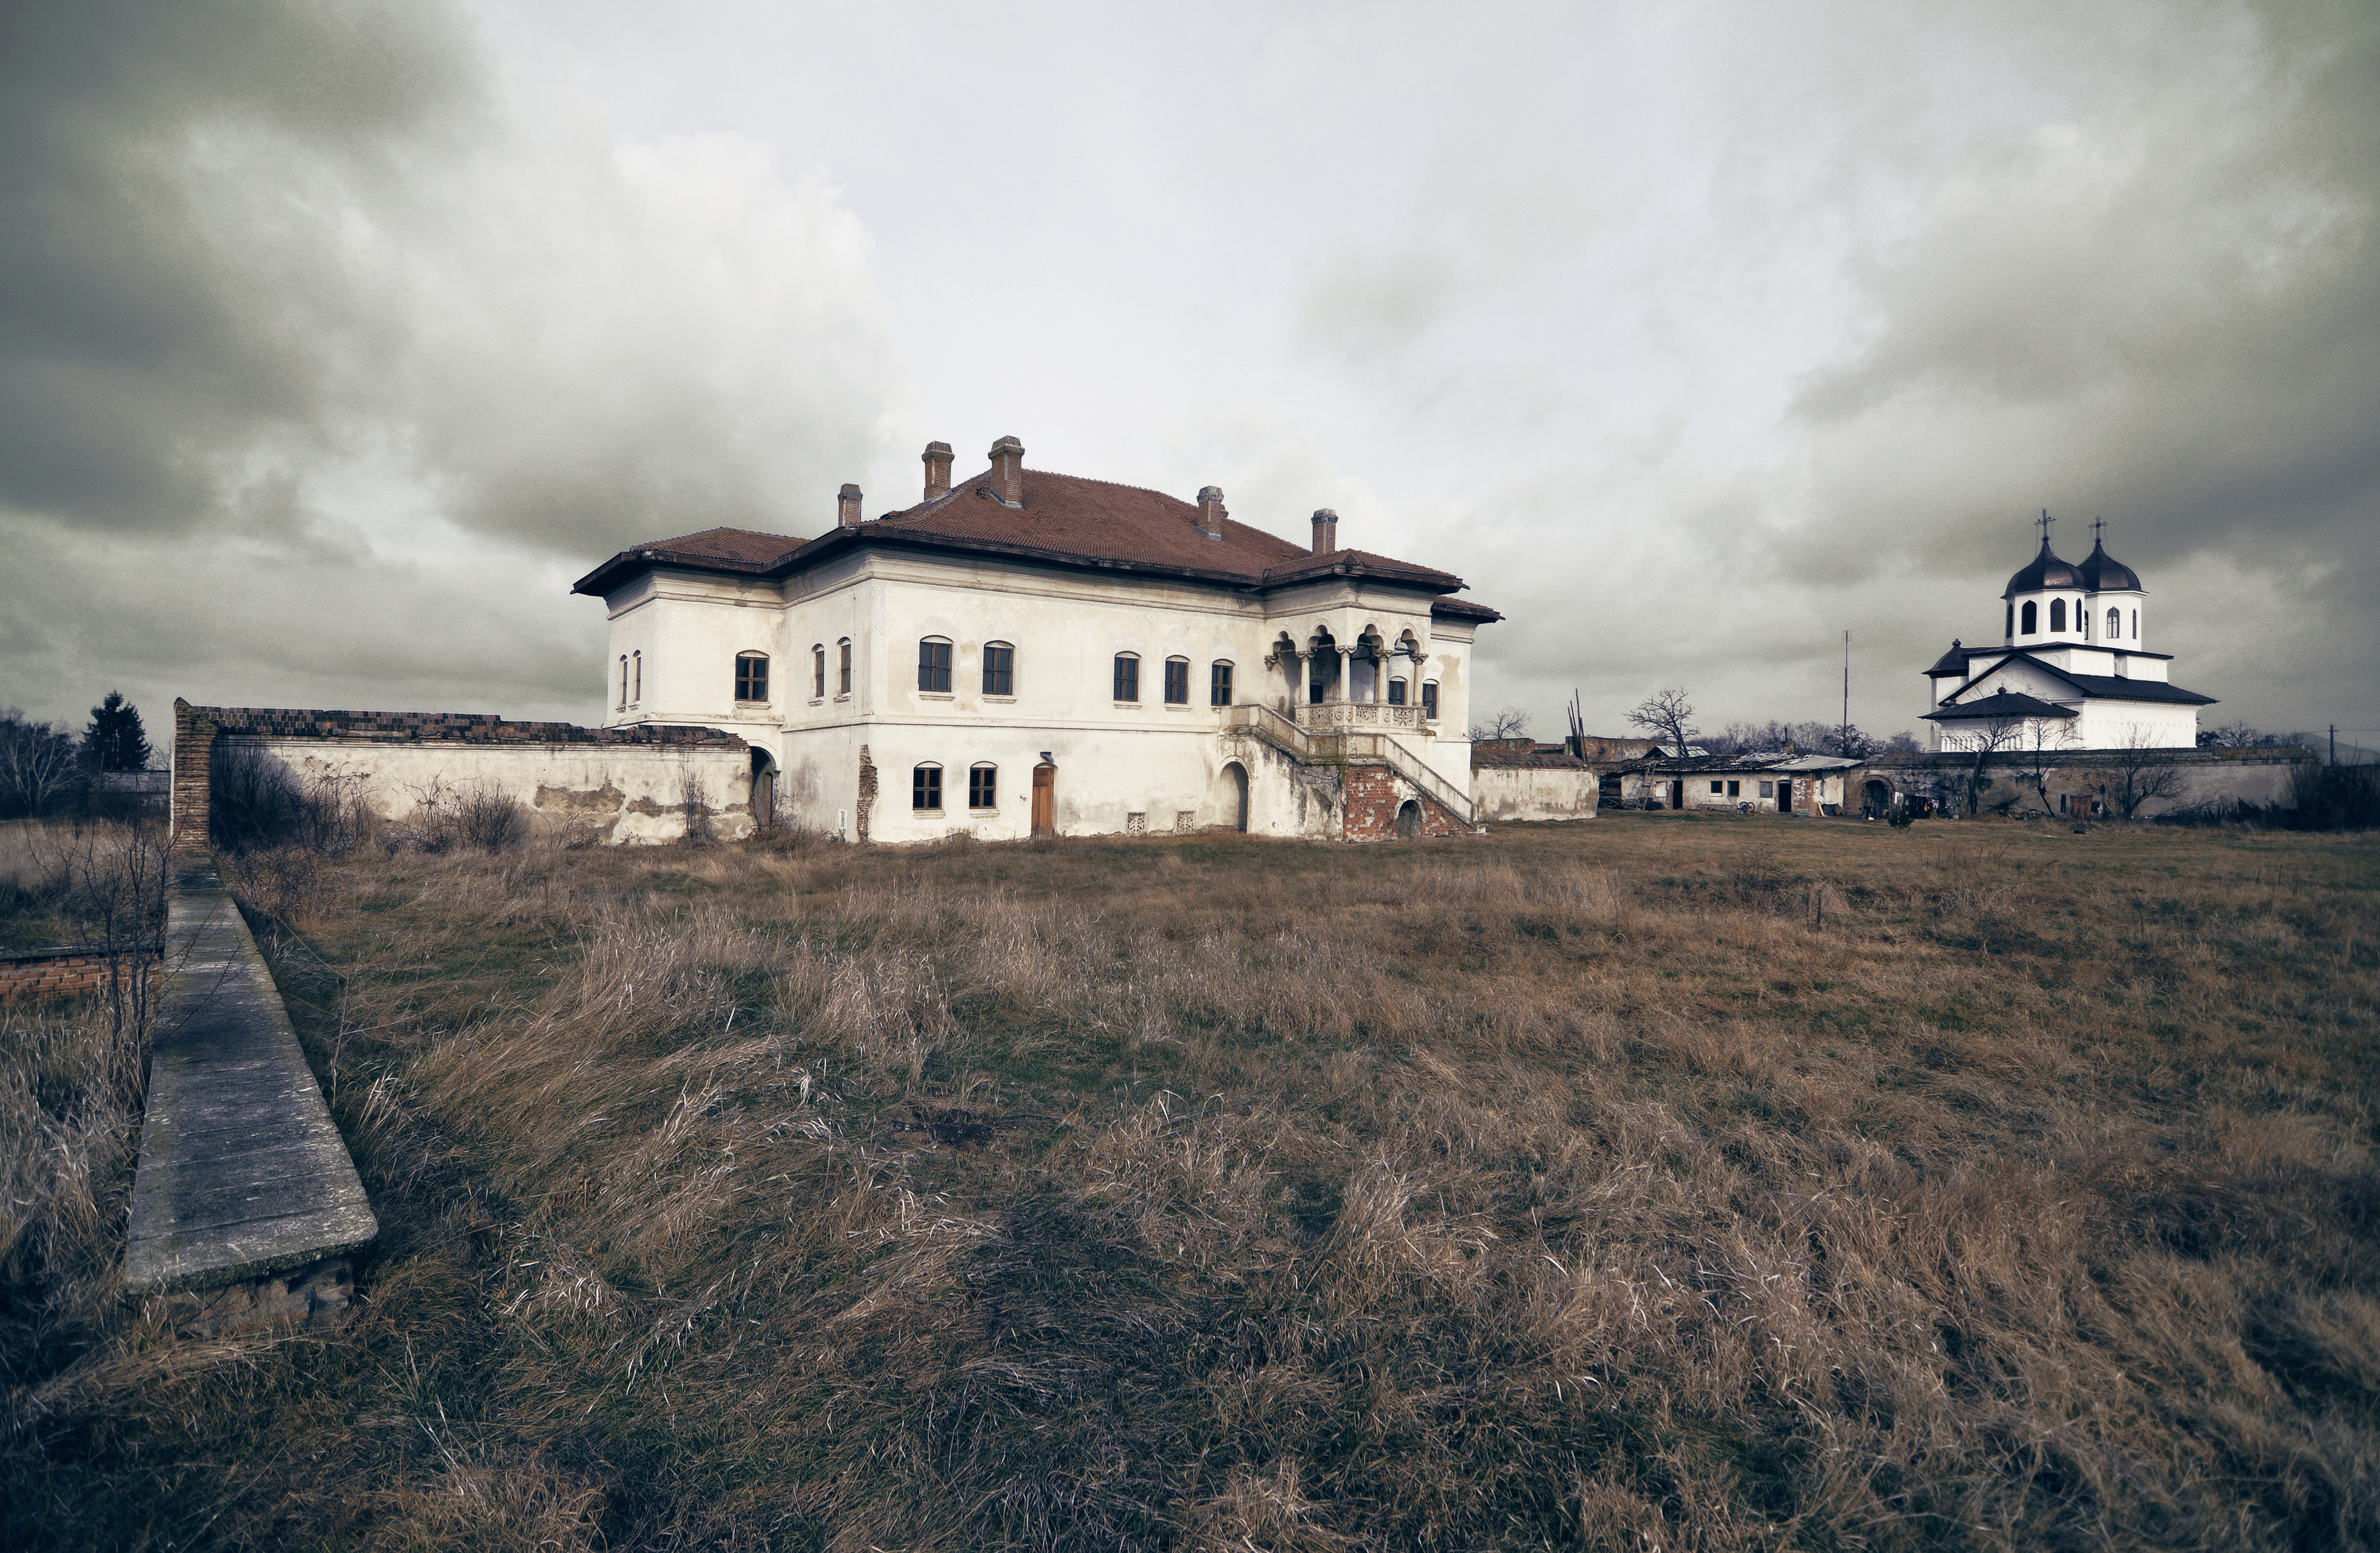
sea, coast, cloud, lighthouse, architecture, photography, manor, house, palace, monument, photo, balcony, tower, museum, church, exterior, decay, ruin, photos, de, courtyard, stairs, columns, casa, fotografie, history, court, romana, orthodox, heritage, eastern, decayed, romania, ruined, bucharest, bor, biserica, arhitectura, wallachia, muntenia, romanian, ortodoxa, patrimoniu, istorie, coloane, cladire, bucuresti, valahia, tararomaneasca, muzeu, curte, ruina, muzeul, brancovenesc, neglect, palatul, constantin, palat, conac, potlogi, brancoveanu, brincoveanustyle, brancovan, lmidbiima1765403, scara, foisor, constantinbrancoveanu, rural area, br ncoveneasc, arhitecturabr ncoveneasc, aulic, aerial photography